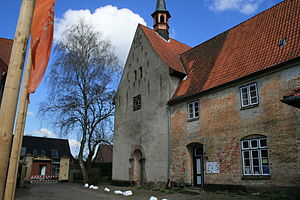
Sankt Hans Kloster (Slesvig)
Sankt Hans Kloster med klosterkirken
Sankt Hans Kloster er et forhenværende kloster fra middelalderen. Klostret er beliggende på Sliens nordlige bred på Holmen i Slesvig by.